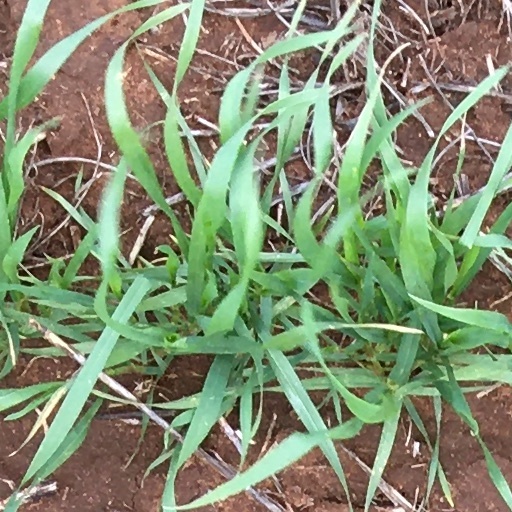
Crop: wheat